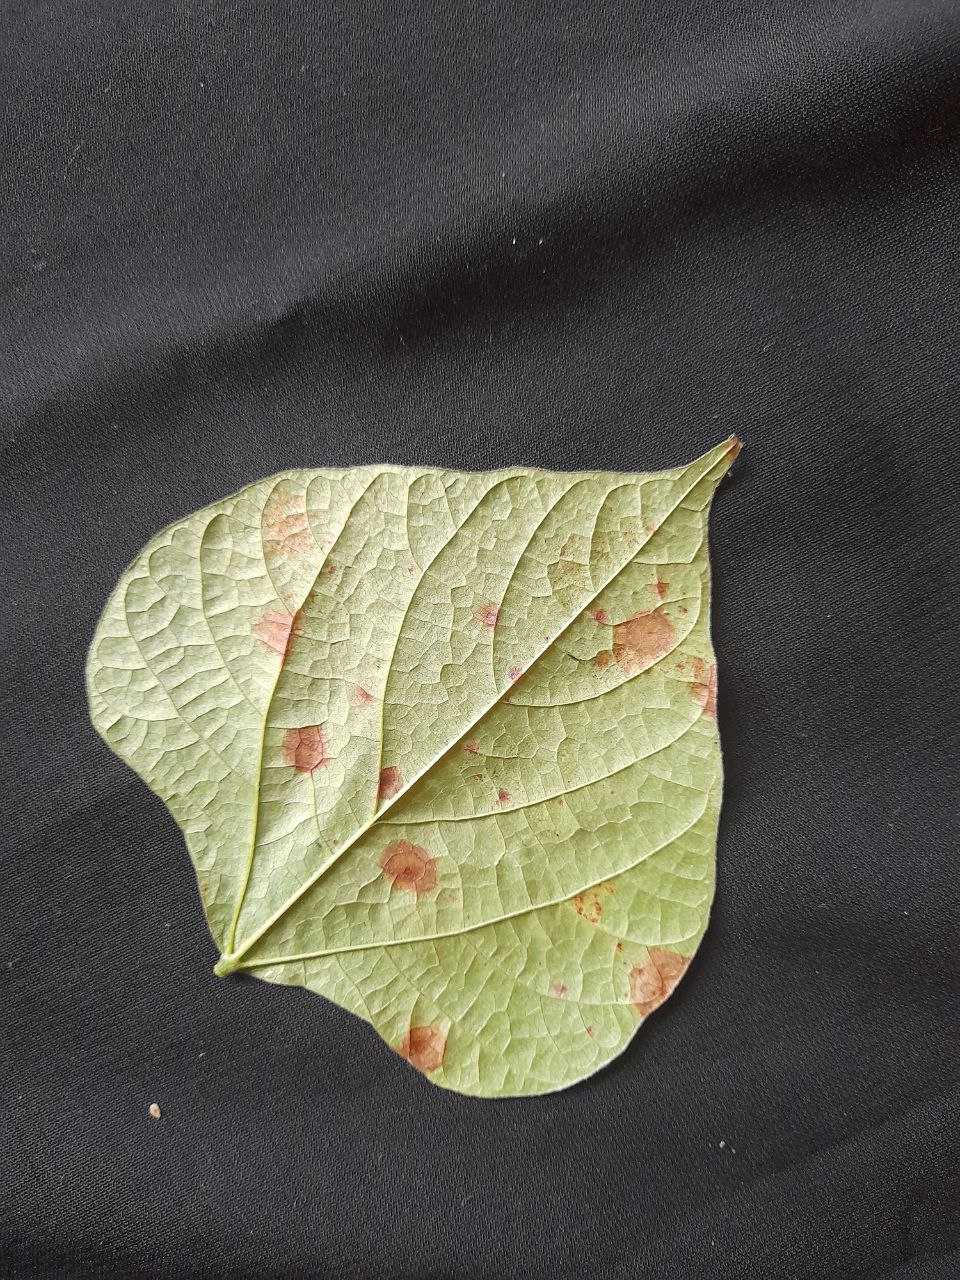
Crop: bean
Leaf condition: Rust